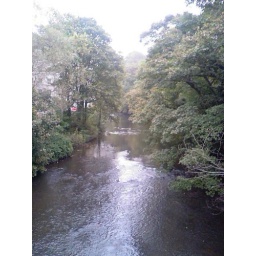
The river that flows under the bridge